Shanty Hogan

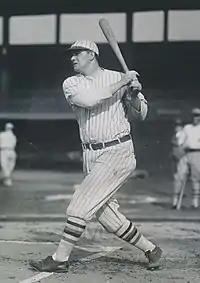
Hogan with the New York Giants in 1928

Despite the controversy, Hogan experienced his first success in the 1928 season, hitting .333, with 25 doubles, 10 home runs and 71 runs batted in to help the Giants finish in second place, two games behind the St. Louis Cardinals. He finished 8th in the balloting for the National League Most Valuable Player Award.